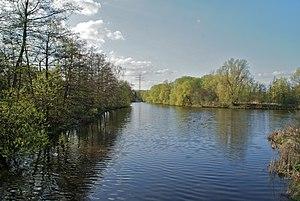
Hambourg (Billstedt), Allemagne: Embouchure de la Steinbek dans la Bille